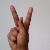
The image shows a hand gesture representing the letter 'K' in Indian Sign Language.